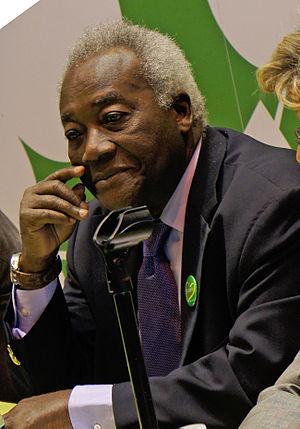
Stanislas Adotevi au salon du livre 2012.
Spero Stanislas Kpakpovi Adotevi est un philosophe et homme politique béninois né le 4 février 1934 à Lomé.